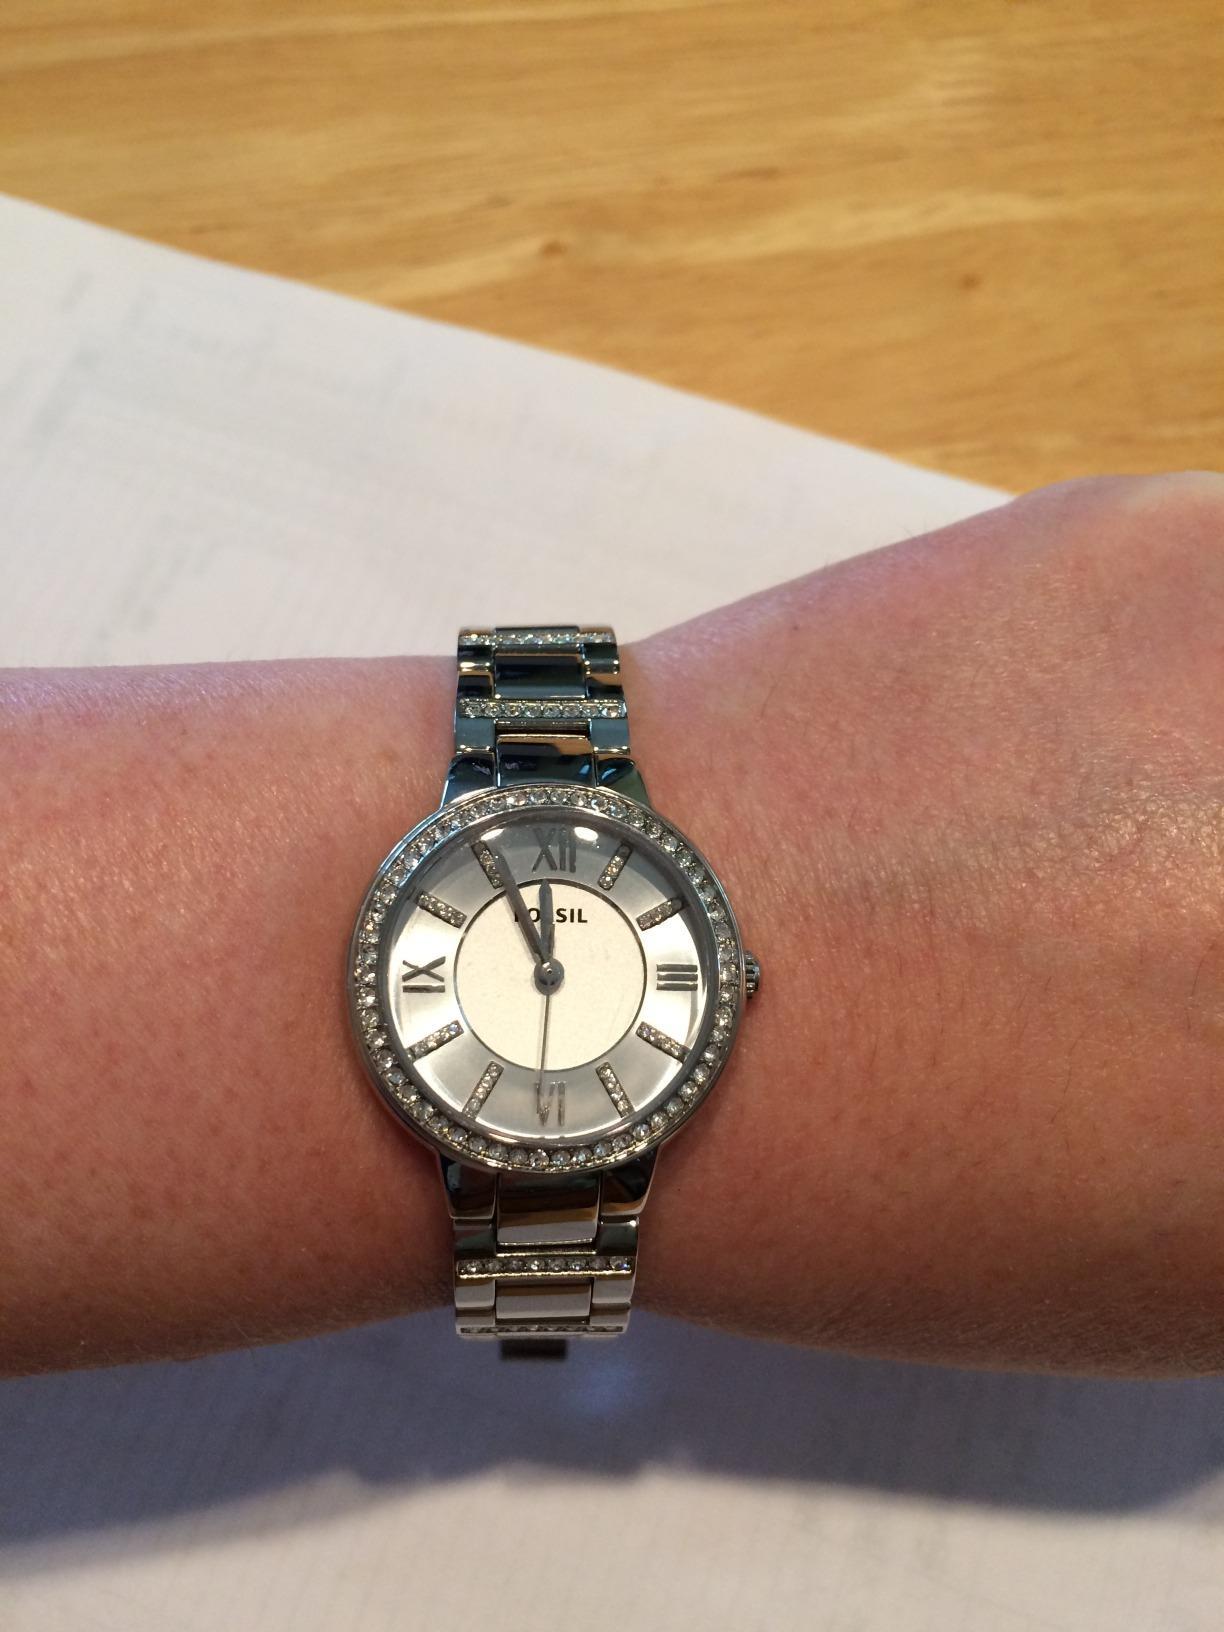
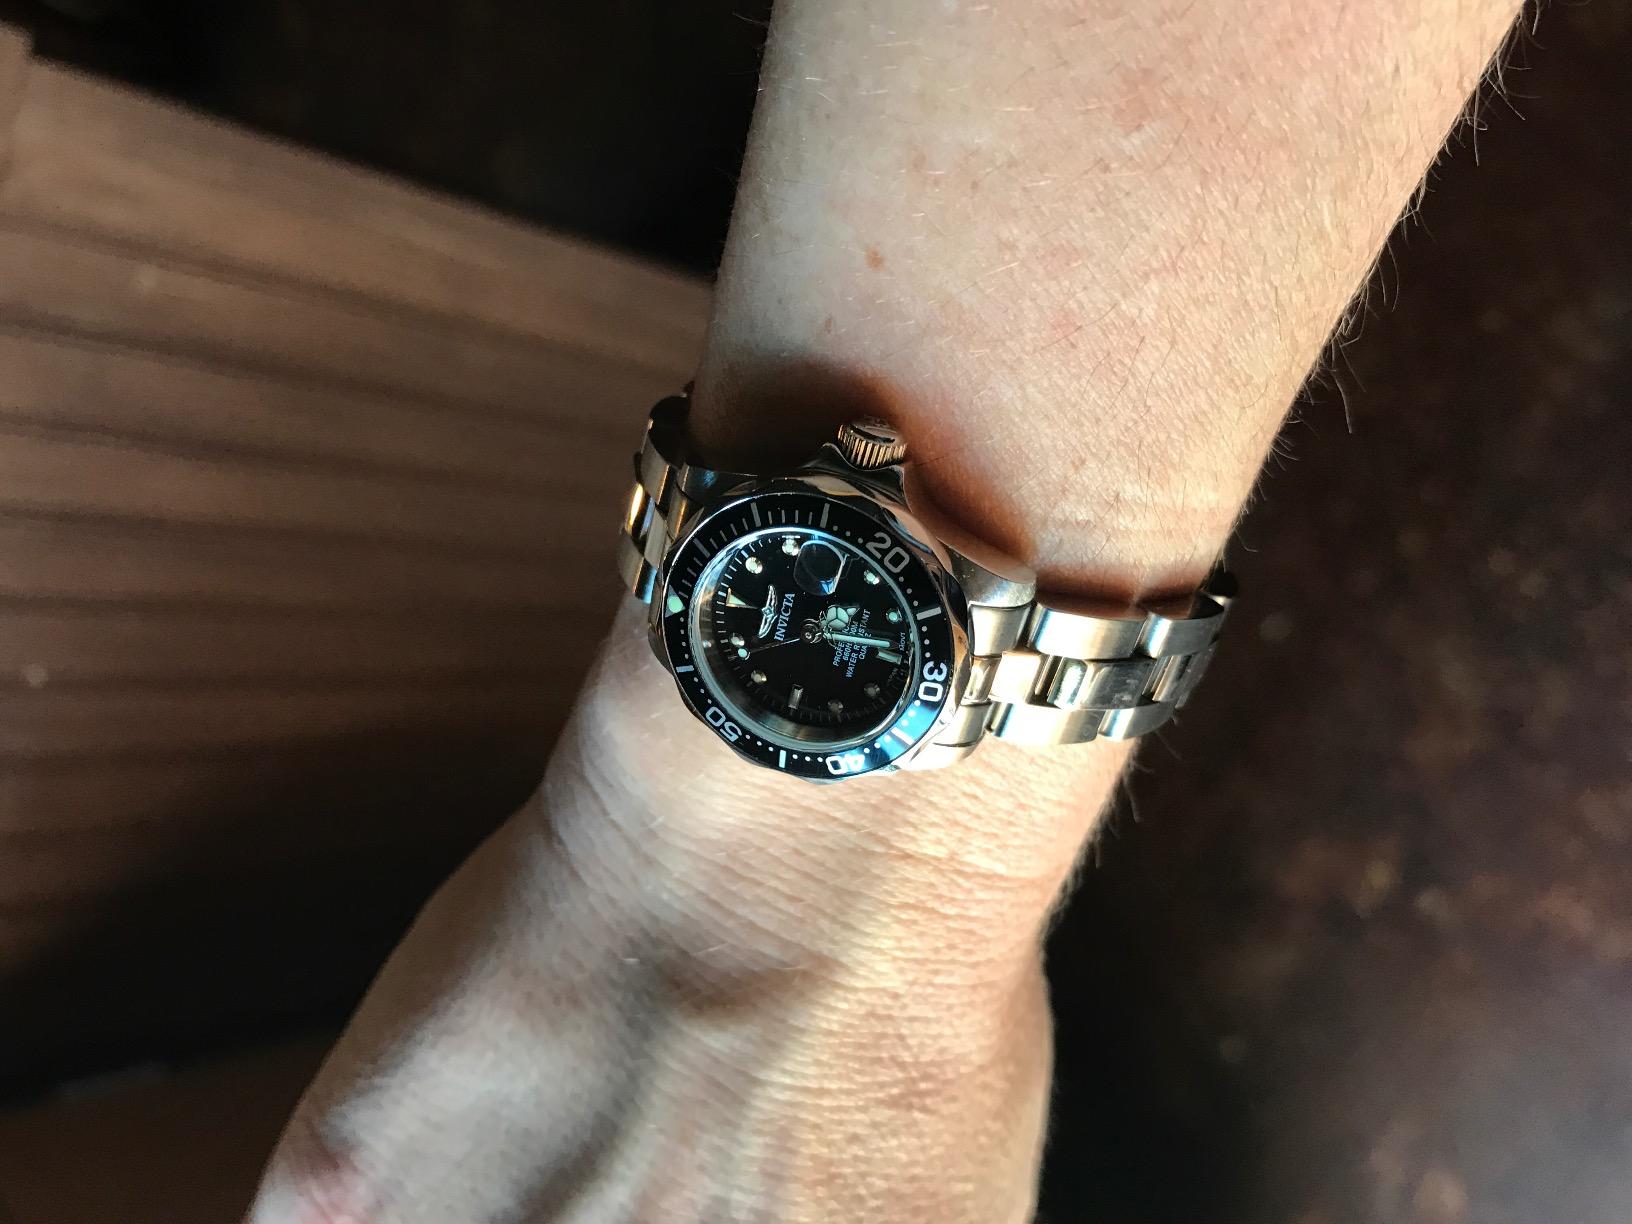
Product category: accessories_watch
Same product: no